Lesser wax moth

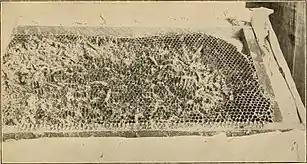
Lesser wax moth infested honeycomb

A disorder called bald brood occurs in hives infested by lesser wax moths. When feeding on the comb, larvae tunnel under capped cells containing honey bee pupae. This movement causes the caps to become defective. The worker bees will then remove the defective caps. The name bald brood refers to the remaining uncapped cells that reveal the residing pupa.